Hanover Shoe Farms

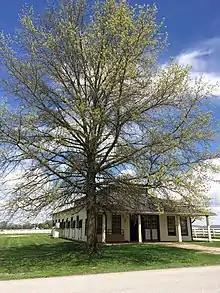

In the book "Quest For Excellence", Dean Hoffmann, an executive editor of "Hoof Beats" magazine, chronicled the farm's history as it approached its 75th anniversary in 2001. Hoffmann stated in his opening chapter: "Any businessman, coach, or athlete will tell you that while it's certainly a great accomplishment to rise to the top in your chosen field, it's an even greater accomplishment to remain on top. By that definition, Hanover Shoe Farms leaves you searching for a word more powerful than " dynasty "